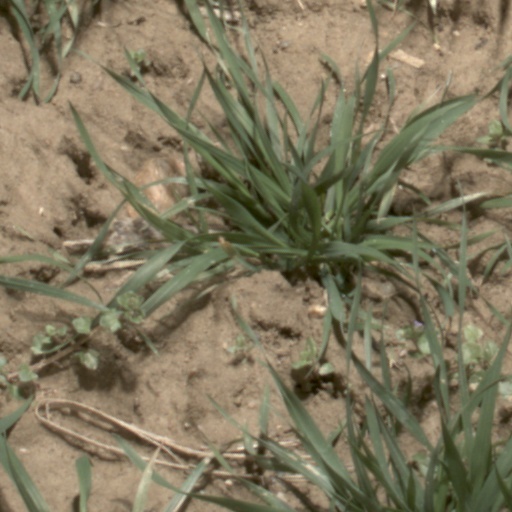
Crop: wheat